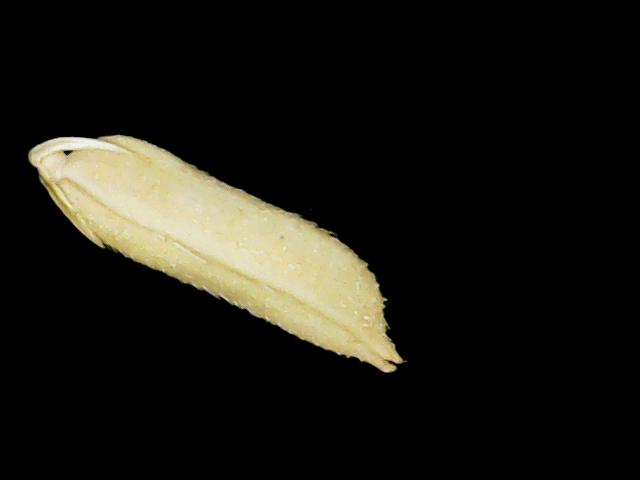
Rice variety: Binadhan19